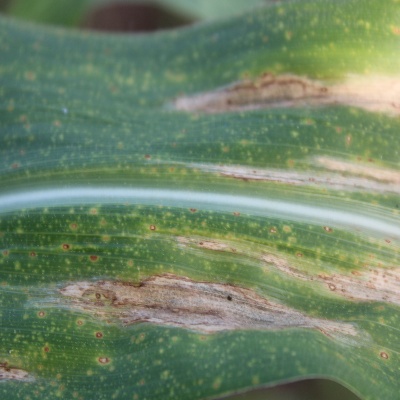
Crop: Maize
Condition: leaf blight